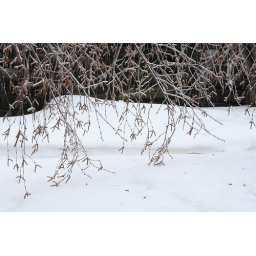
The ice coating on the branches makes them show up against both the black and the white backgrounds.